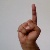
The image shows a hand gesture representing the letter 'D' in Indian Sign Language.